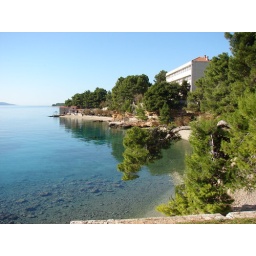
beach under house